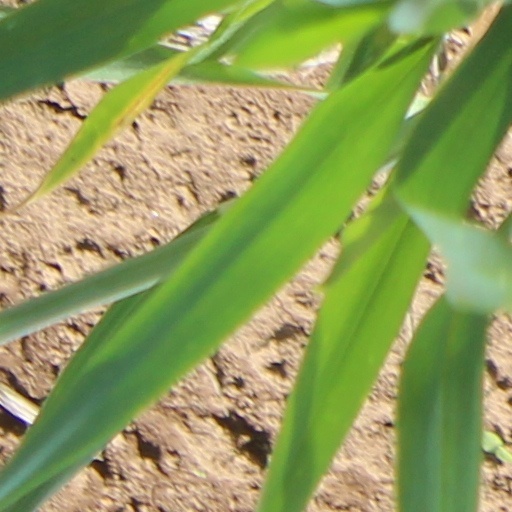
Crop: wheat